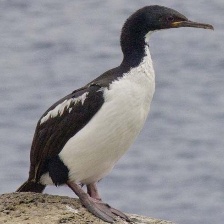
Species: AUCKLAND SHAQ
Scientific name: LEUCOCARBO COLENSOI